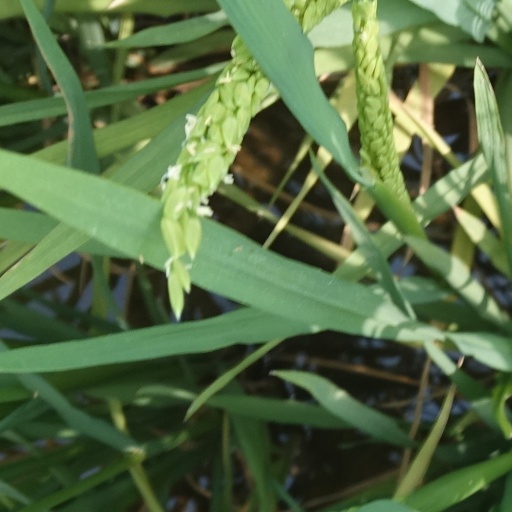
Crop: rice